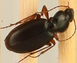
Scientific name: Synuchus impunctatus
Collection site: Bartlett Experimental Forest NEON (BART), plot BART_068